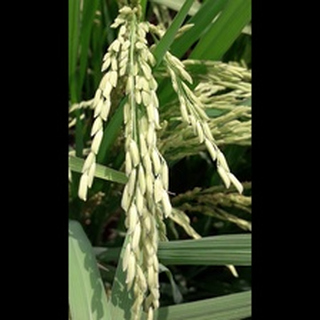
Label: healthy_rice